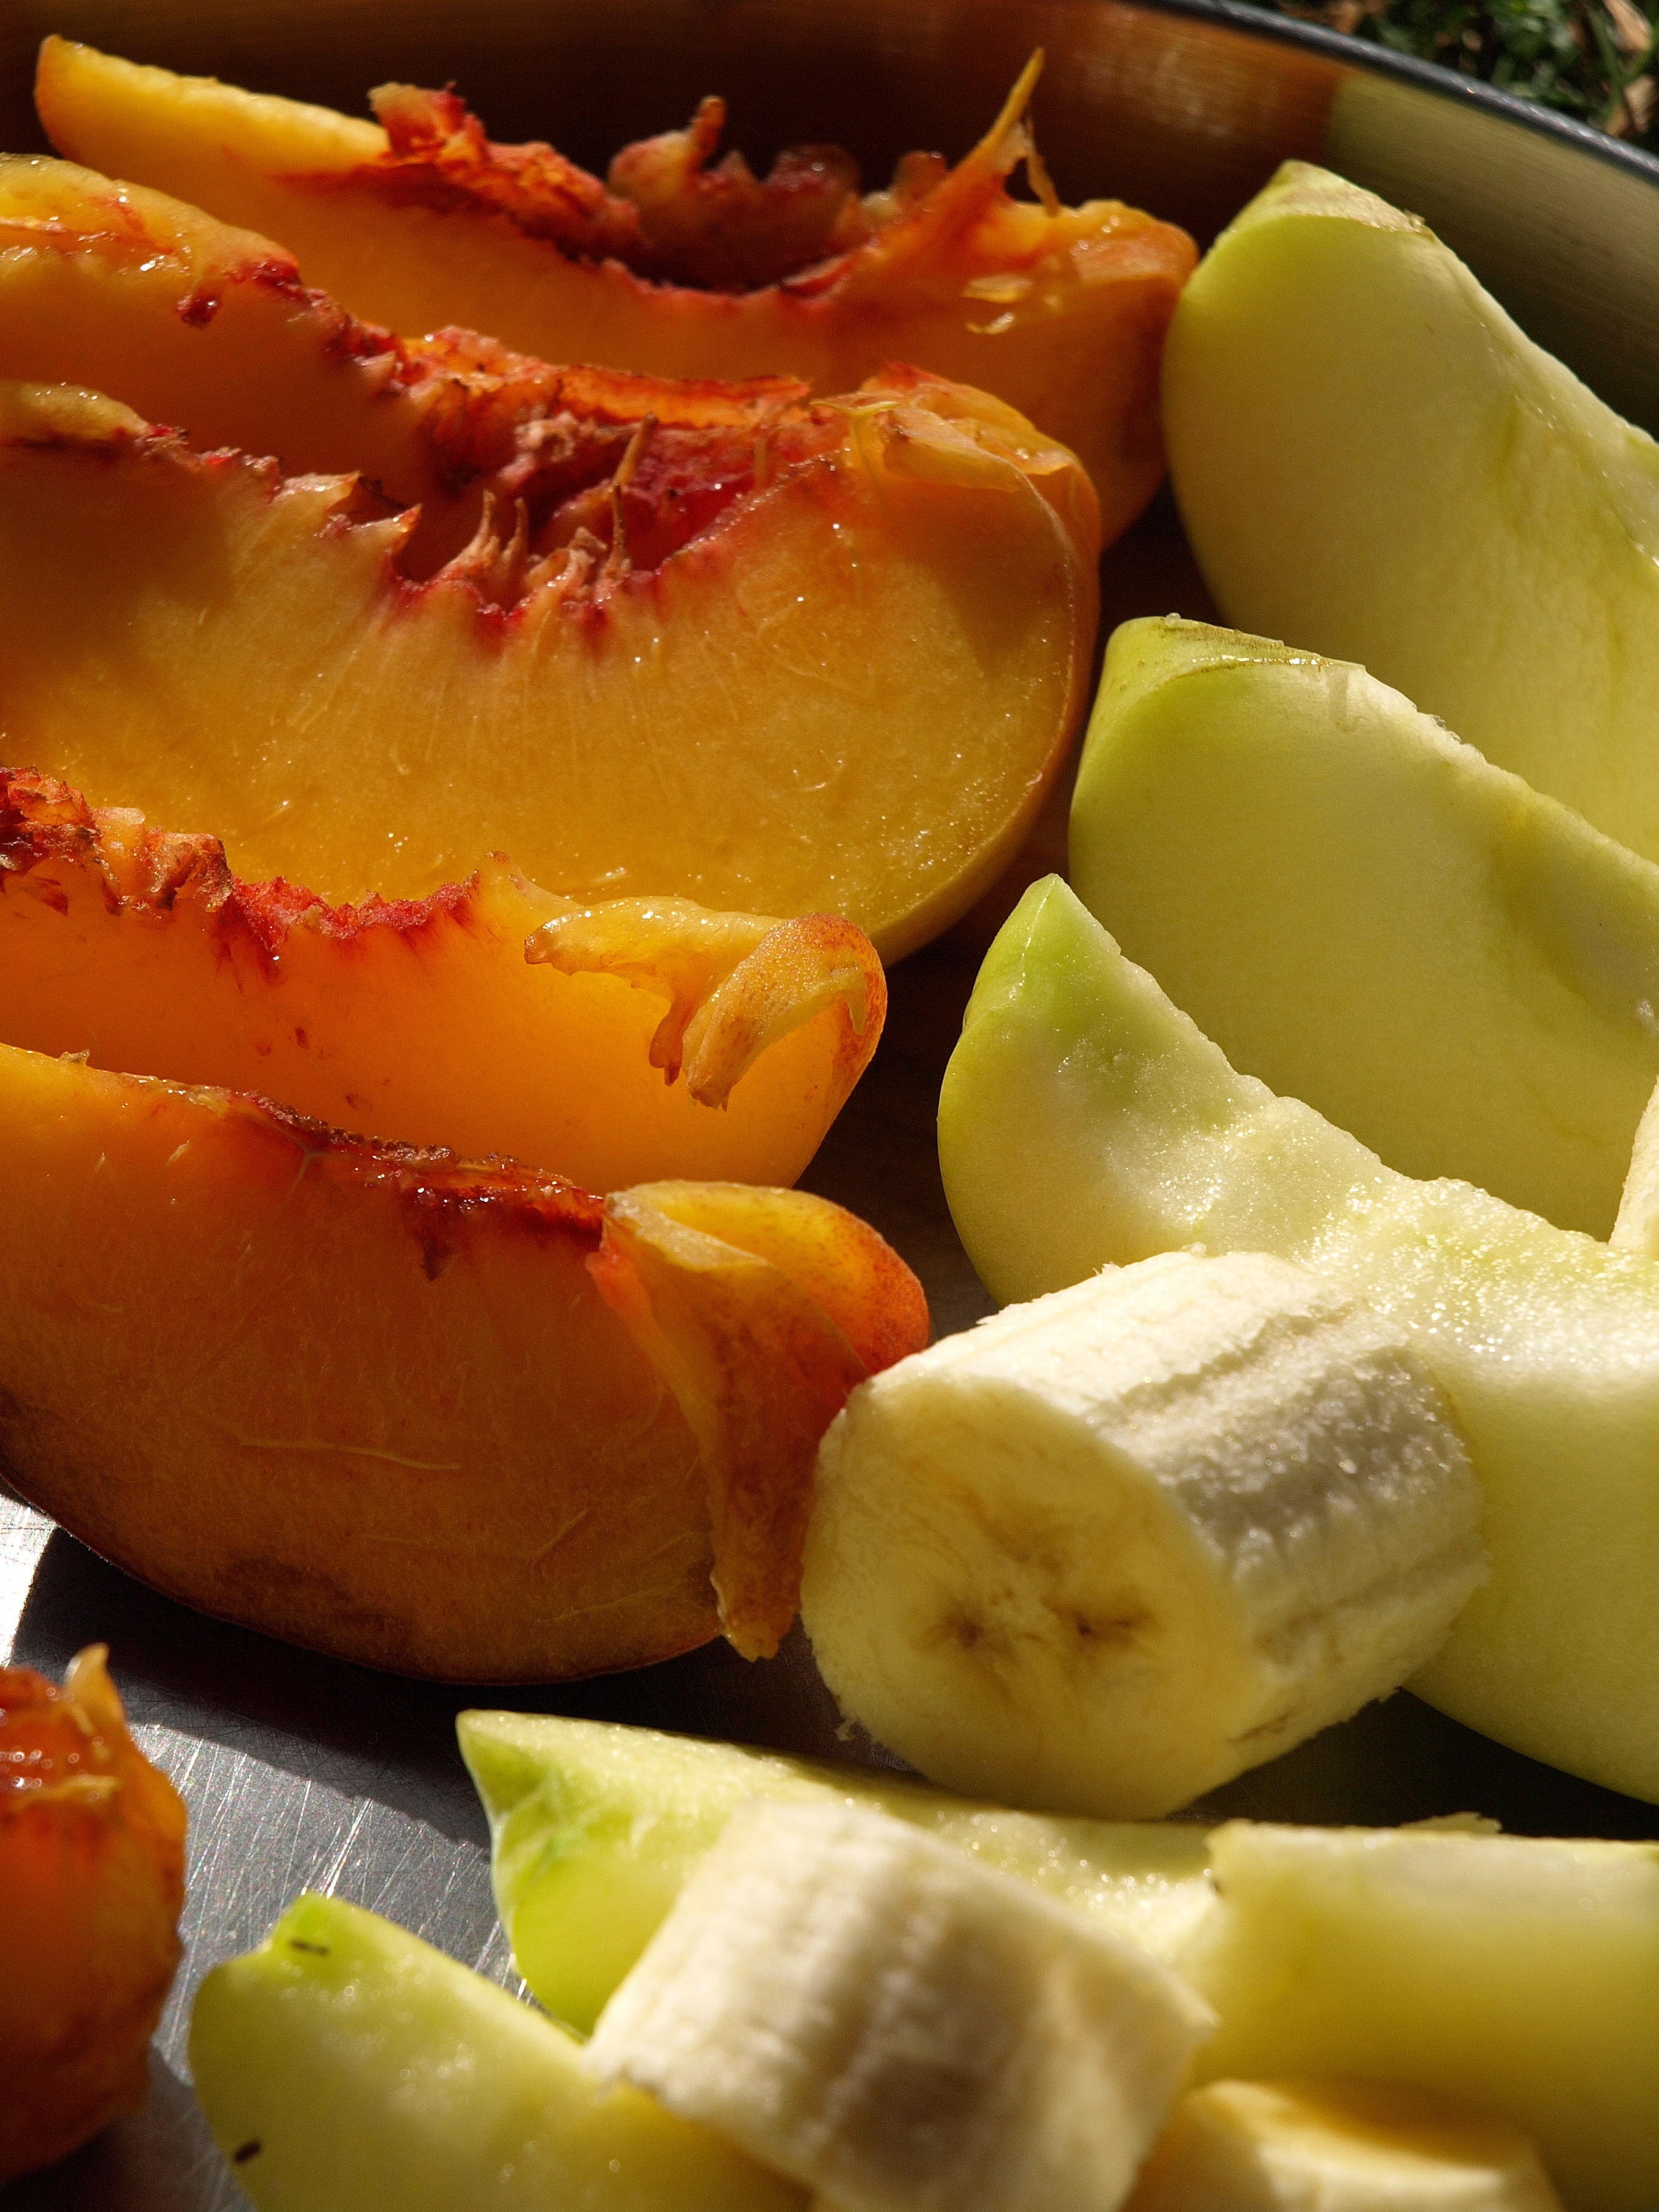
apple, fruit, sweet, ripe, dish, meal, food, produce, banana, breakfast, healthy, meat, cuisine, delicious, fruits, vitamins, frisch, flowering plant, land plant